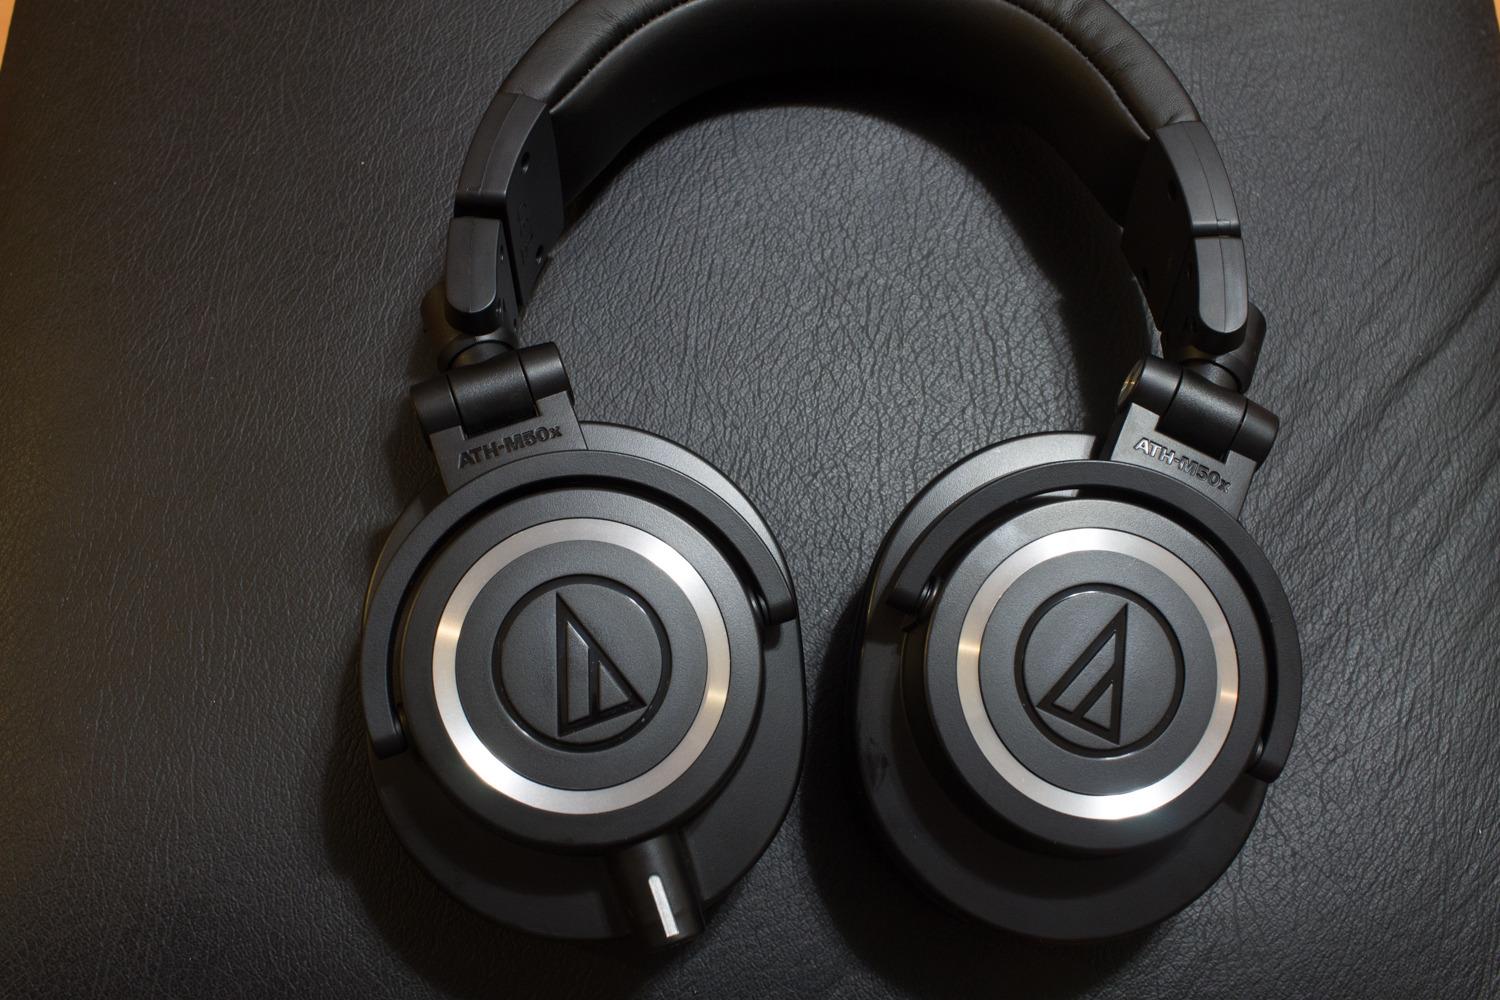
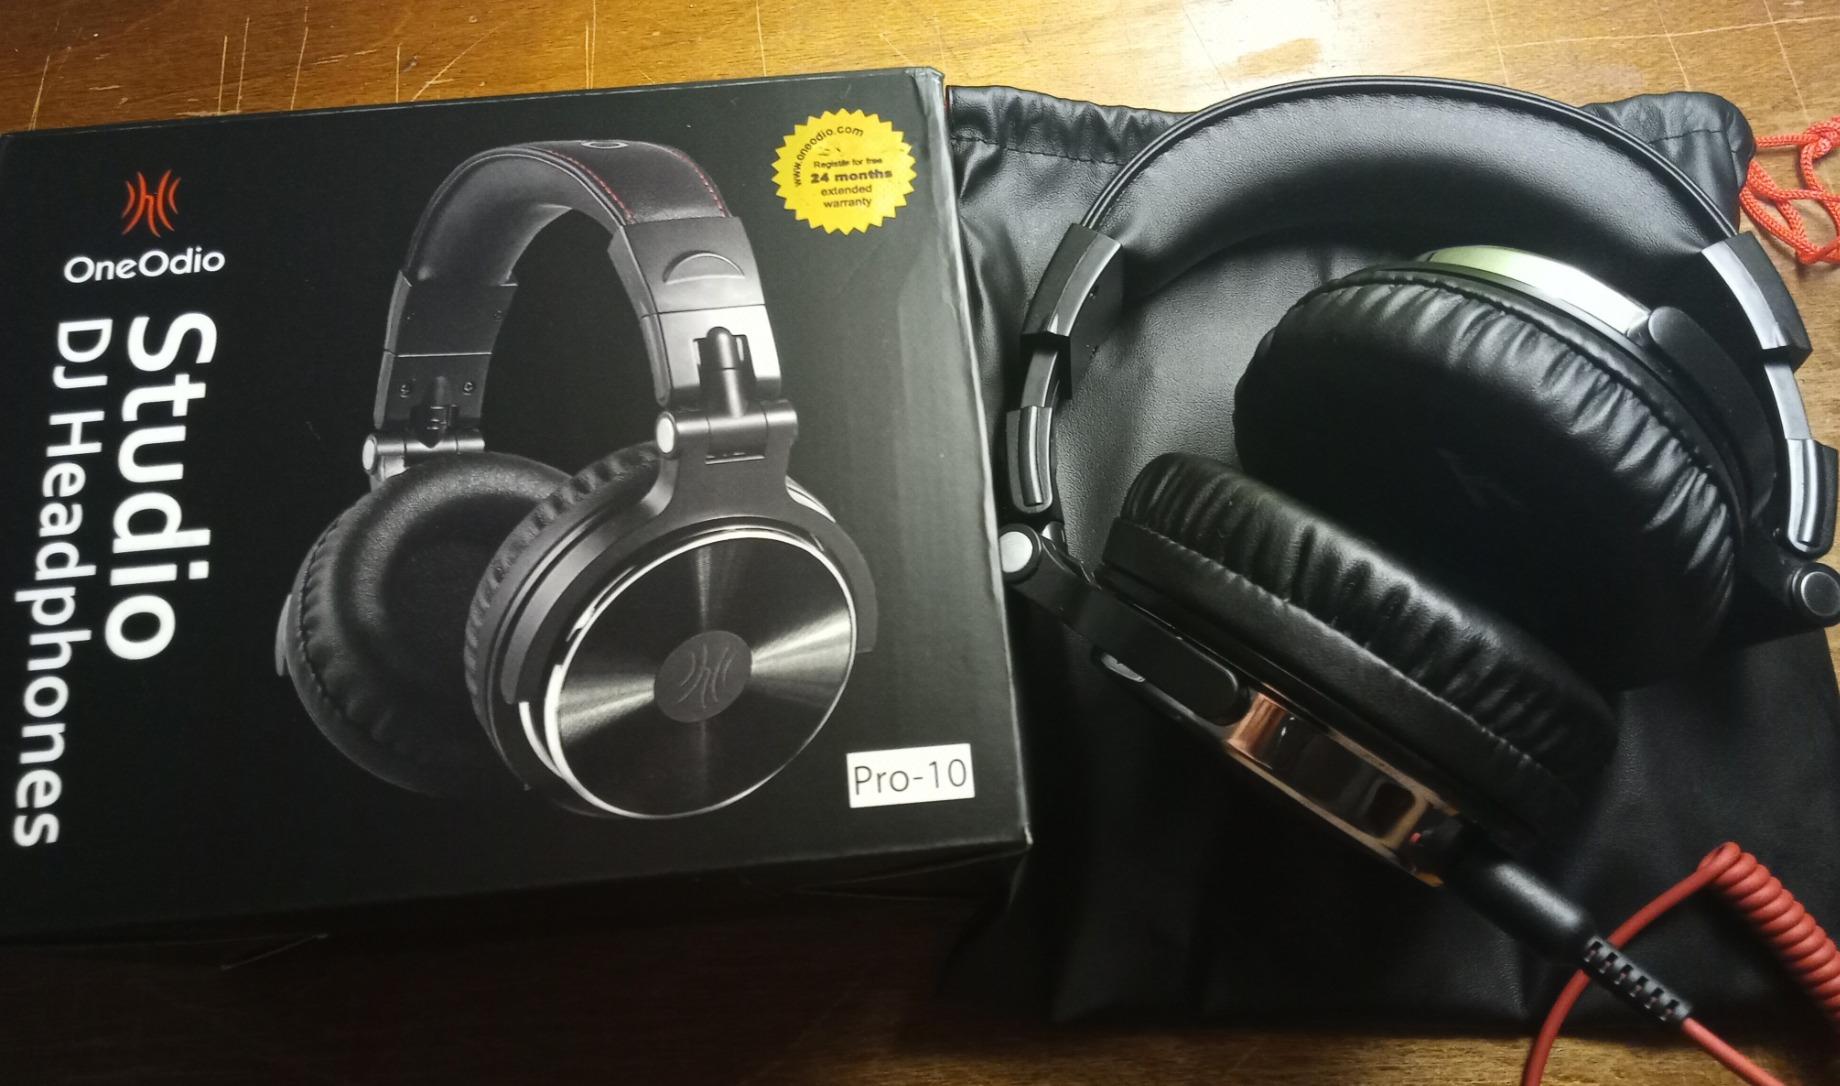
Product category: headphones
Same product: no